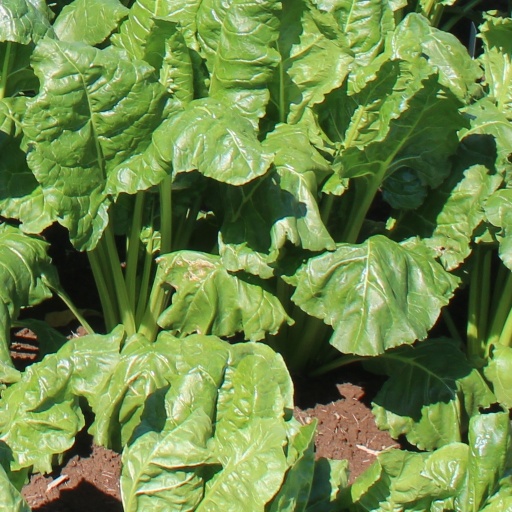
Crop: sugar beet